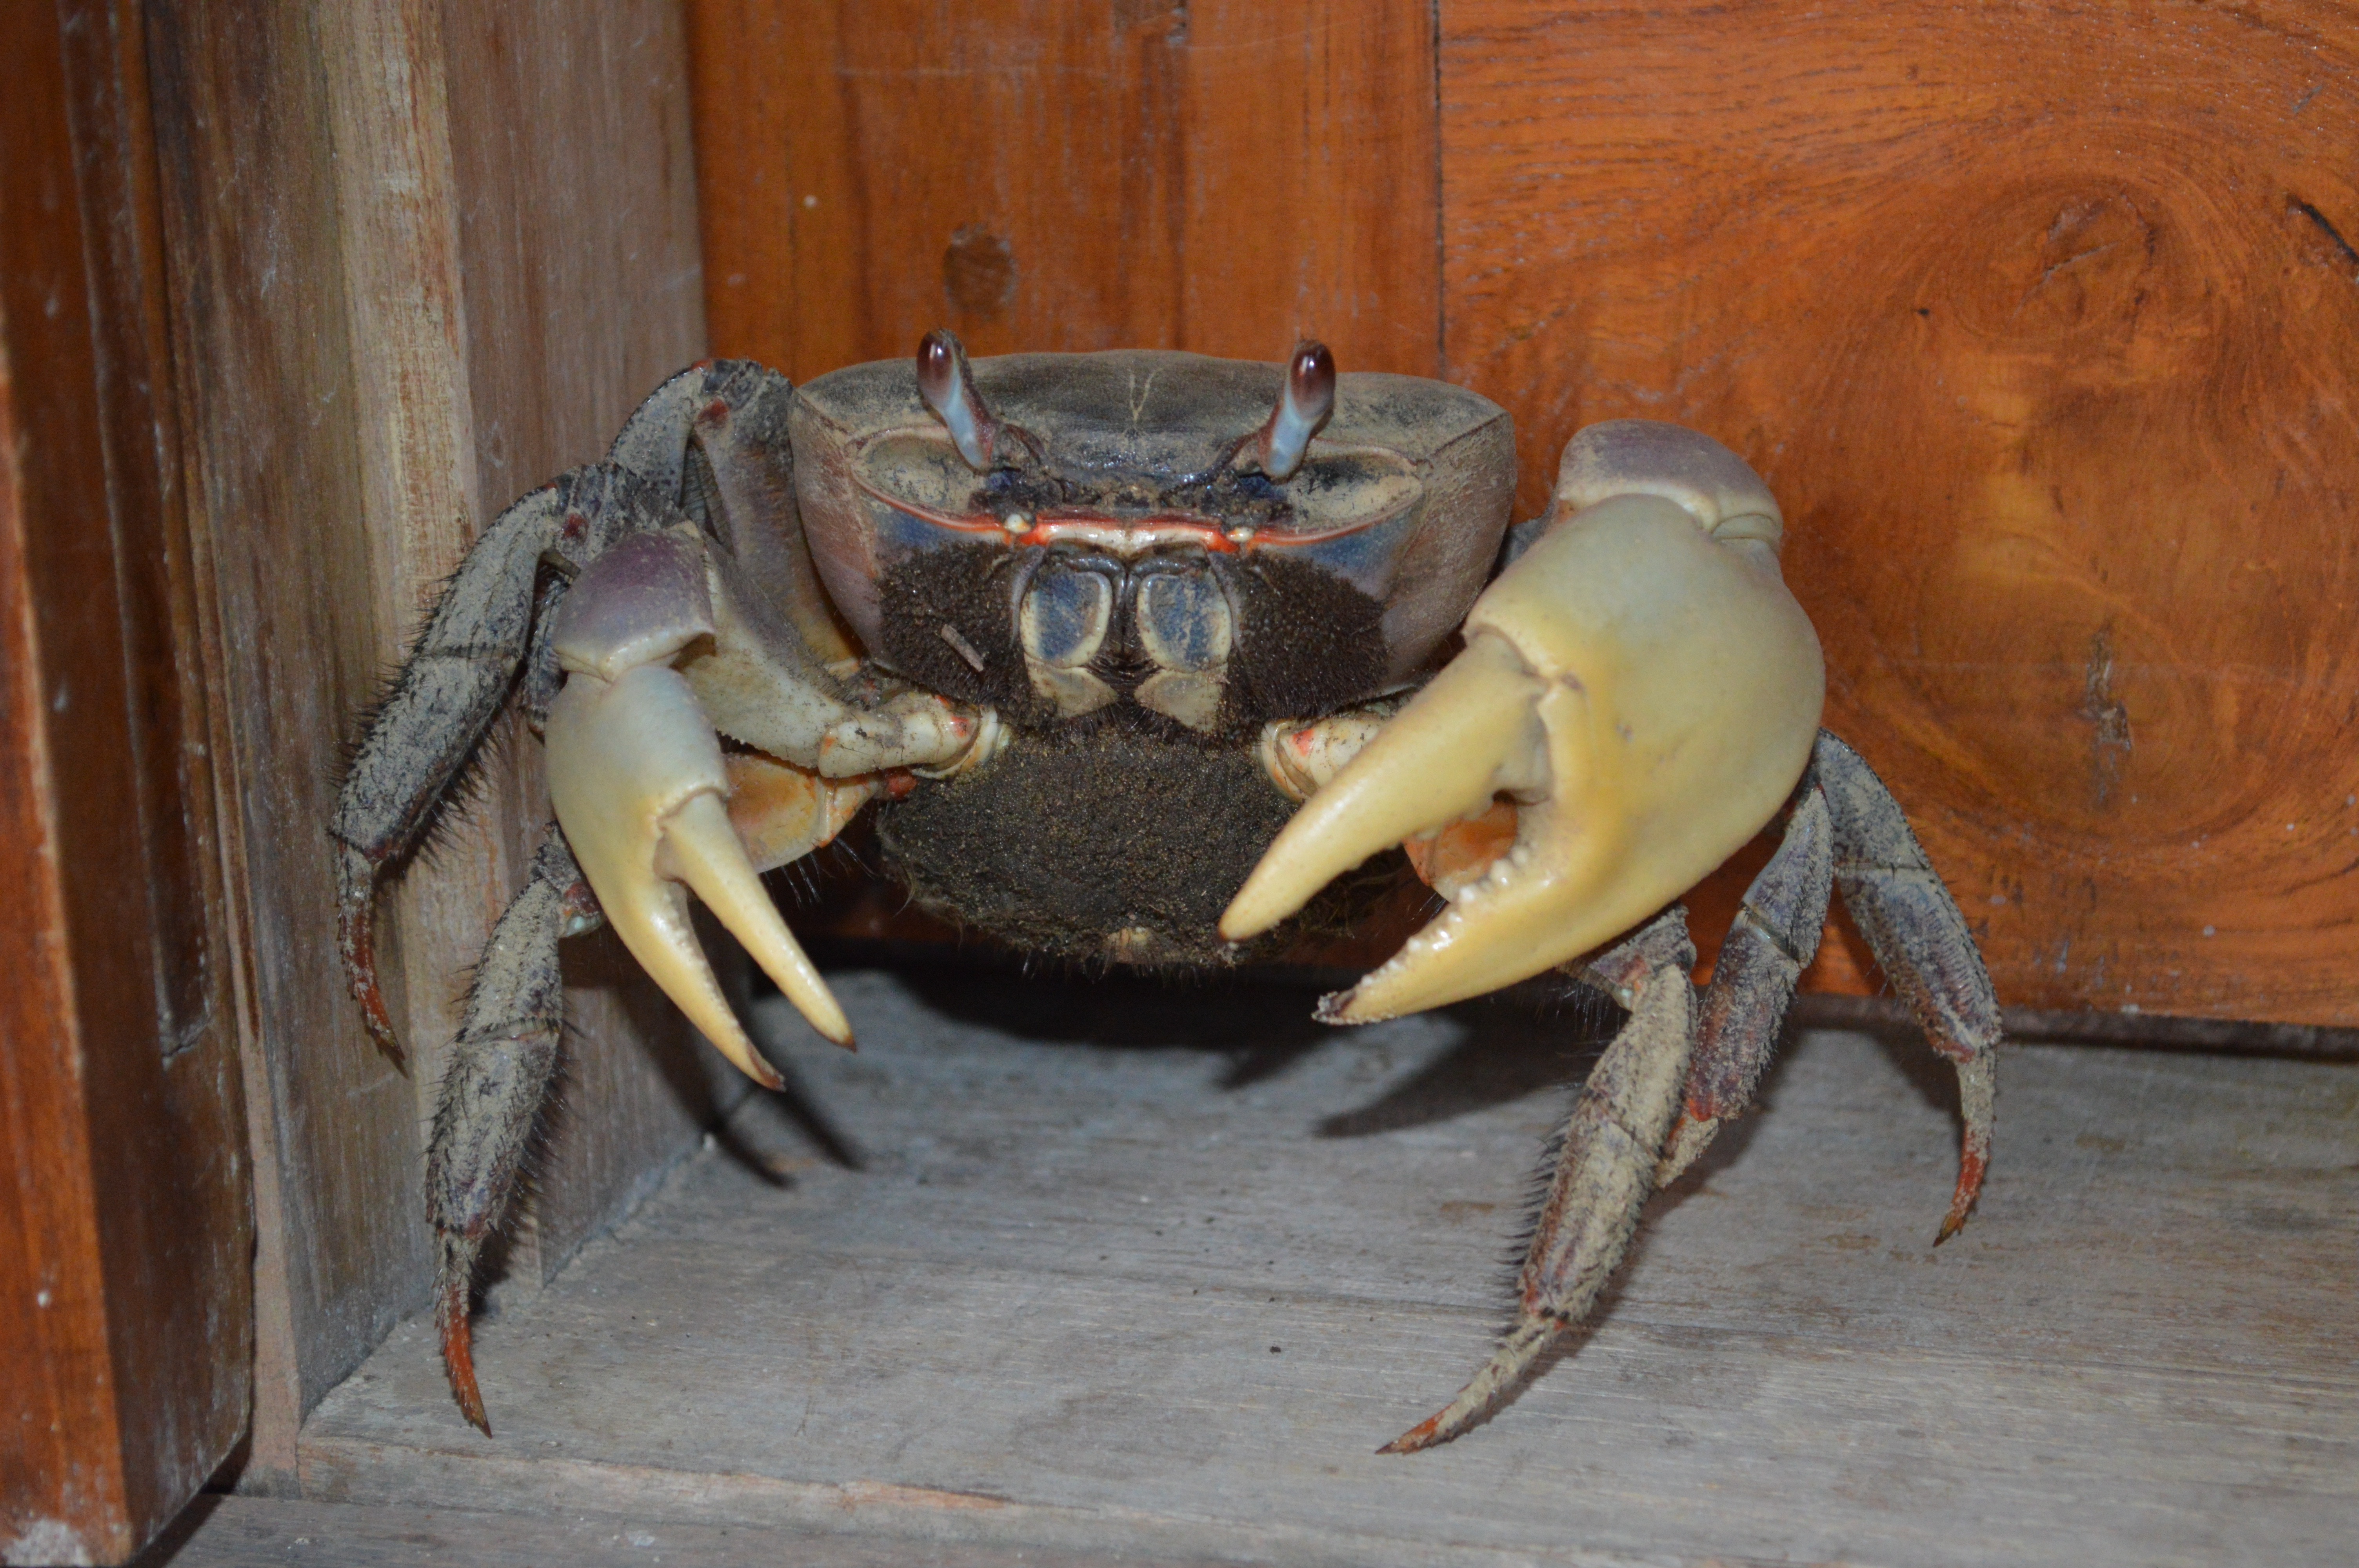
sea, country, food, seafood, shellfish, fauna, crab, invertebrate, crustacean, corner, animals, arthropod, decapoda, animal source foods, dungeness crab, american lobster, chesapeake blue crab, homarus